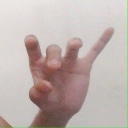
अक्षर: ओ